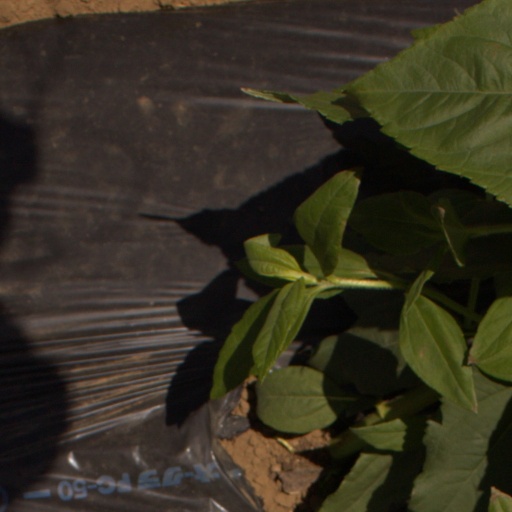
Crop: Jerusalem artichoke